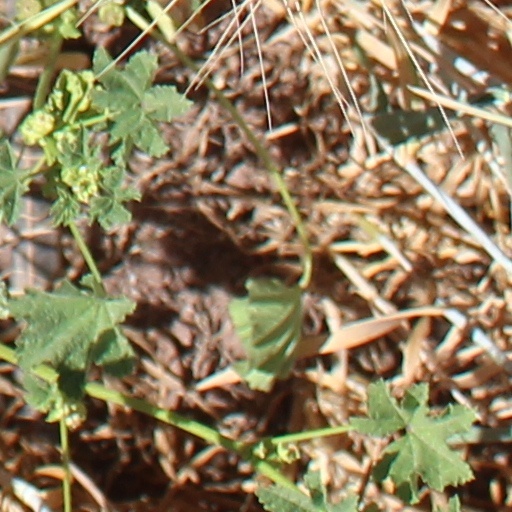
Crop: wheat